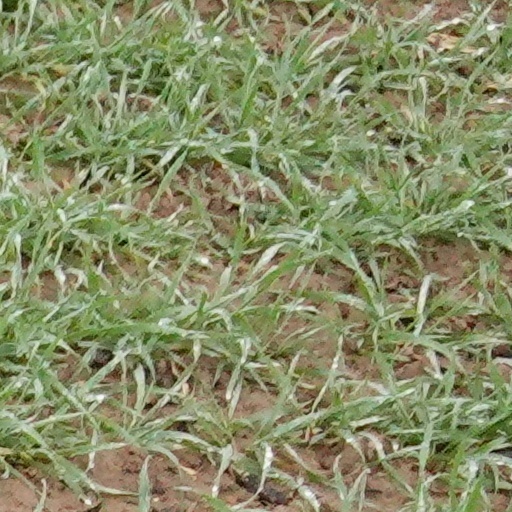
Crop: wheat